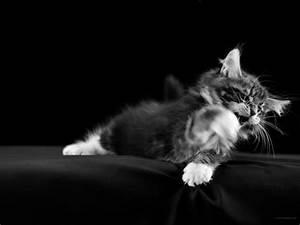
cat